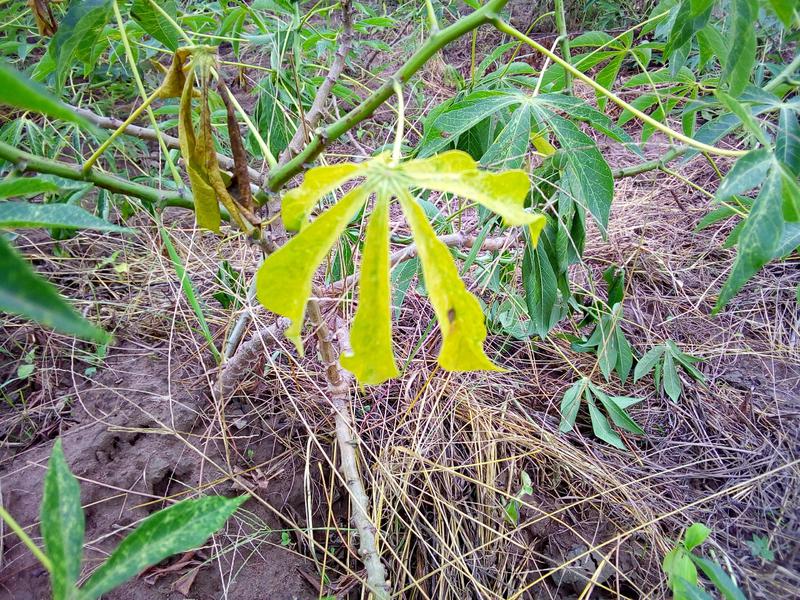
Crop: cassava
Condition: green_mottle